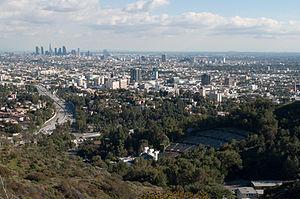
The Beatles at the Hollywood Bowl est le premier album live officiel des Beatles, publié le 4 mai 1977 aux États-Unis, et deux jours plus tard au Royaume-Uni. Paru sept ans après la séparation du groupe, il avait été enregistré au Hollywood Bowl lors des tournées américaines de 1964 et de 1965 des Fab Four dans l'optique d'un disque pour le marché américain. Les bandes, saturées par les hurlements du public, ont dans un premier temps été délaissées pour leur piètre qualité. Le 23 novembre 1964, Capitol publiera donc à la place l'album documentaire The Beatles' Story.